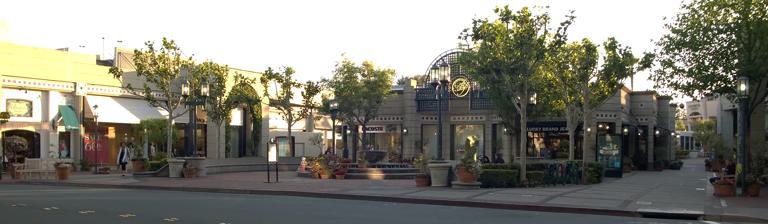
Building: Broadway Plaza (Walnut Creek)
Country: United States of America
Year built: 1951
Shopping mall in California, United States Broadway Plaza Broadway Plaza before its 2016 renovation. Location Walnut Creek, California , United States Coordinates 37°53′44″N 122°03′28″W / 37.89551°N 122.05786°W / 37.89551; -122.05786 Address 1275 Broadway Plaza Opening date October 18, 1951 ; 73 years ago ( October 18, 1951 ) Developer Graeme McDonald Management Macerich Owner Macerich No. of stores and services 80 (as of Jan 2017) No. of anchor tenants 4 Total retail floor area 776,000 sq ft (72,100 m 2 ) No. of floors 1 (2 in Macy's, Neiman Marcus, Nordstrom, Zara, H&M, Arhaus, and Parking Garage) Parking 2,451 Website broadwayplaza .com Broadway Plaza is an outdoor shopping mall located in downtown Walnut Creek . The shopping center opened on October 11, 1951 and is owned and operated by Macerich . The mall is anchored by Nordstrom and Macy's , and features nearly 80 stores including flagship H&M and ZARA stores, a standalone Apple store with an adjoining outdoor plaza, an Industrious co-working space, a Life Time Fitness sports club, and a Pinstripes entertainment center and restaurant. A fountain inside Broadway Plaza, Walnut Creek History Broadway Plaza opened on October 18, 1951 with 38 stores. JCPenney , Sears , Woolworths , Joseph Magnin (later I. Magnin ), and a Lucky Supermarket were the mall's original anchors. In 1954, Oakland -based department store Capwell's opened as the center's fifth anchor. Lucky was replaced by Northern California's second Bullock's department store in 1973, which was in turn converted to Nordstrom in 1984. Capwell's became Emporium-Capwell in 1979, and was converted to Macy's in 1995; while I.Magnin was converted to a separate Macy's Men's store that same year. A renovation occurred at the property in the early 1990s, adding a unified architectural and landscaping scheme to the property when it previously had none. Crate & Barrel opened a two-level store at the property in 1992. A former parking lot adjacent to Crate & Barrel was replaced with a pedestrian plaza in 1994, with a fountain, a retail building, and a stand-alone California Pizza Kitchen restaurant. Finally, a new, multi-floor parking structure was built in the southwest corner of the property behind the Macy's Men's store. After a protracted legal battle, a Neiman Marcus department store opened at the property in 2012, the first of several major changed to occur at the property. Expansion Plans for an extensive renovation of the mall, including the addition of 300,000 sq ft (28,000 m 2 ) of new retail space, were approved in December 2013. The expansion consolidated the two Macy's stores into the Macy's Women's store building, which was expanded and remodeled, and replaced the former single-level retail space and parking structure between Macy's and Nordstrom with a two-level retail building and multi-level parking structure. The first tenants in the expansion opened in September 2016. Additional tenants and a two-level Zara store (located on a partial portion of the land once home to the Macy's Men's store) opened for business before the Christmas shopping season. California Pizza Kitchen moved elsewhere in the city in 2016, with tenants of the adjacent stand-alone building moving into the mall's expansion wing that same year. A new stand-alone Apple store and a revitalized pedestrian plaza were then proposed for the land occupied by the two vacant buildings. Apple and the new plaza commenced construction in early 2017, and opened in Summer of 2018. Life Time Fitness , an upscale large-format sports club, began construction on the remainder of the former Macy's Men's footprint in 2021 after a series of delays related to the COVID-19 pandemic, and opened in September of 2023. In mid-2020, Neiman Marcus announced it would close its Walnut Creek store as part of a bankruptcy filing. Neiman Marcus closed in January of 2021, and the building sat vacant until the following year when Crate & Barrel temporarily moved into the space. The former Crate & Barrel store was then converted to Pinstripes , a restaurant and entertainment concept, which opened on November 15th, 2024. Crate & Barrel exited the former Neiman Marcus building for a new, permanent store elsewhere in Walnut Creek in mid-2023, leaving the building vacant. Property owner Macerich purchased a retail building adjacent to the former Neiman Marcus and a then-operating P.F. Chang's locations in 2022, for a planned redevelopment. P.F. Chang's later closed in 2023. Luxury furniture retailer RH was later announced as the replacement tenant for the former Neiman Marcus building, with a planned multi-building "compound" slated to open in 2026. On January 9, 2025, it was announced that Macy's store would be closing as part of a plan to close 66 stores nationwide. The store will close in March 2025. References